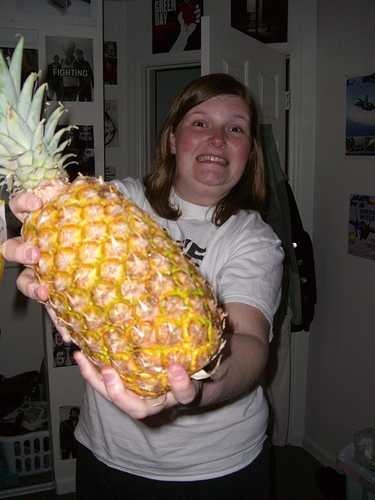
Label: Pineapple